Anne L'Huillier

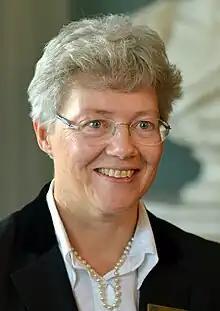
L'Huillier in 2012

Anne Geneviève L'Huillier (born 16 August 1958) is a French physicist. She is a professor of atomic physics at Lund University in Sweden.